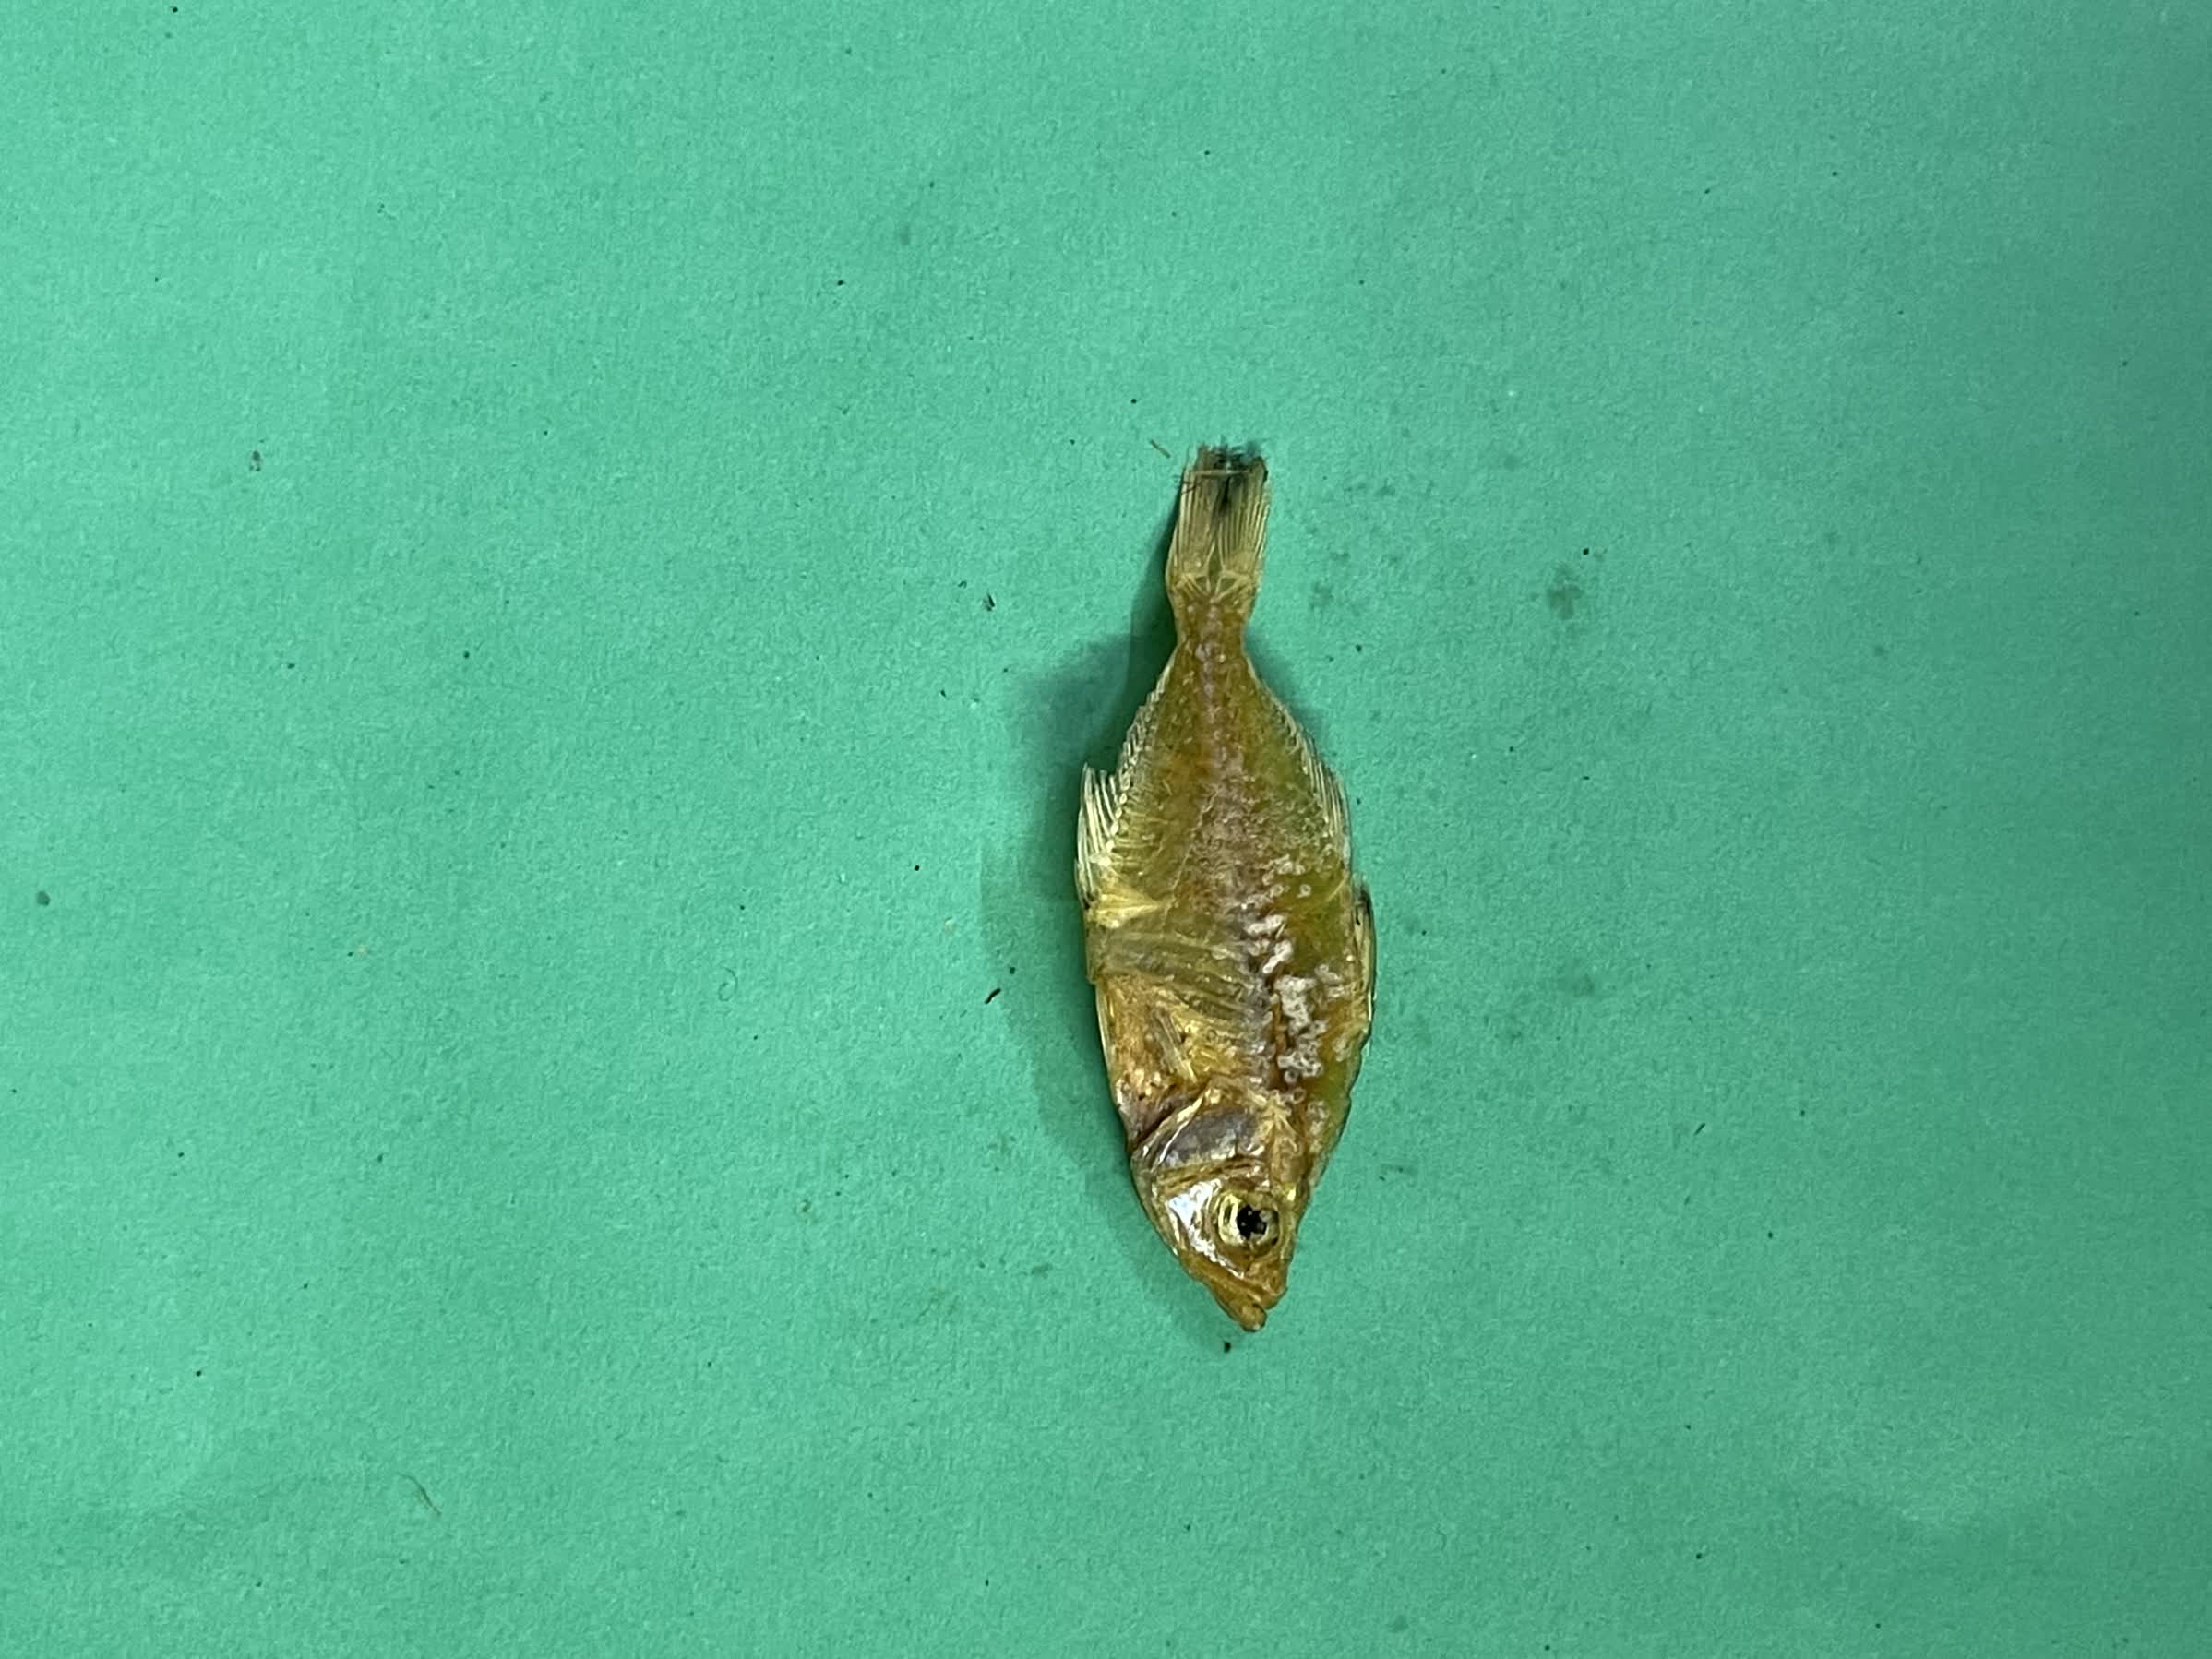
Species: Chanda